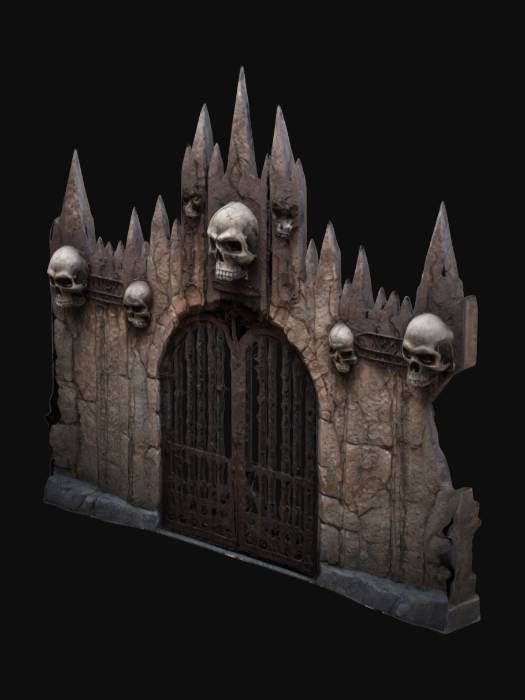
미적 점수 (1~10점): 6